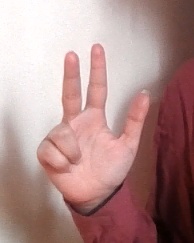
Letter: al